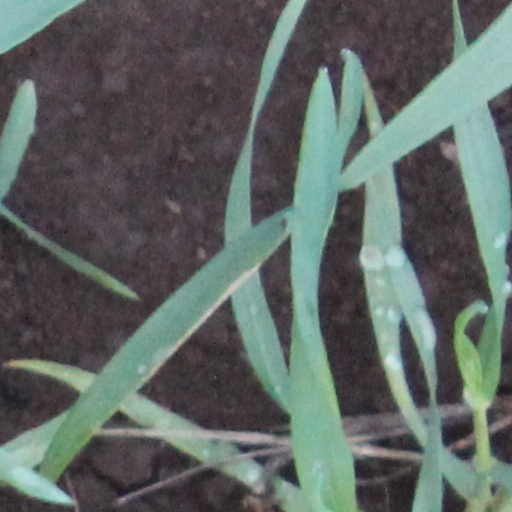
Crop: wheat